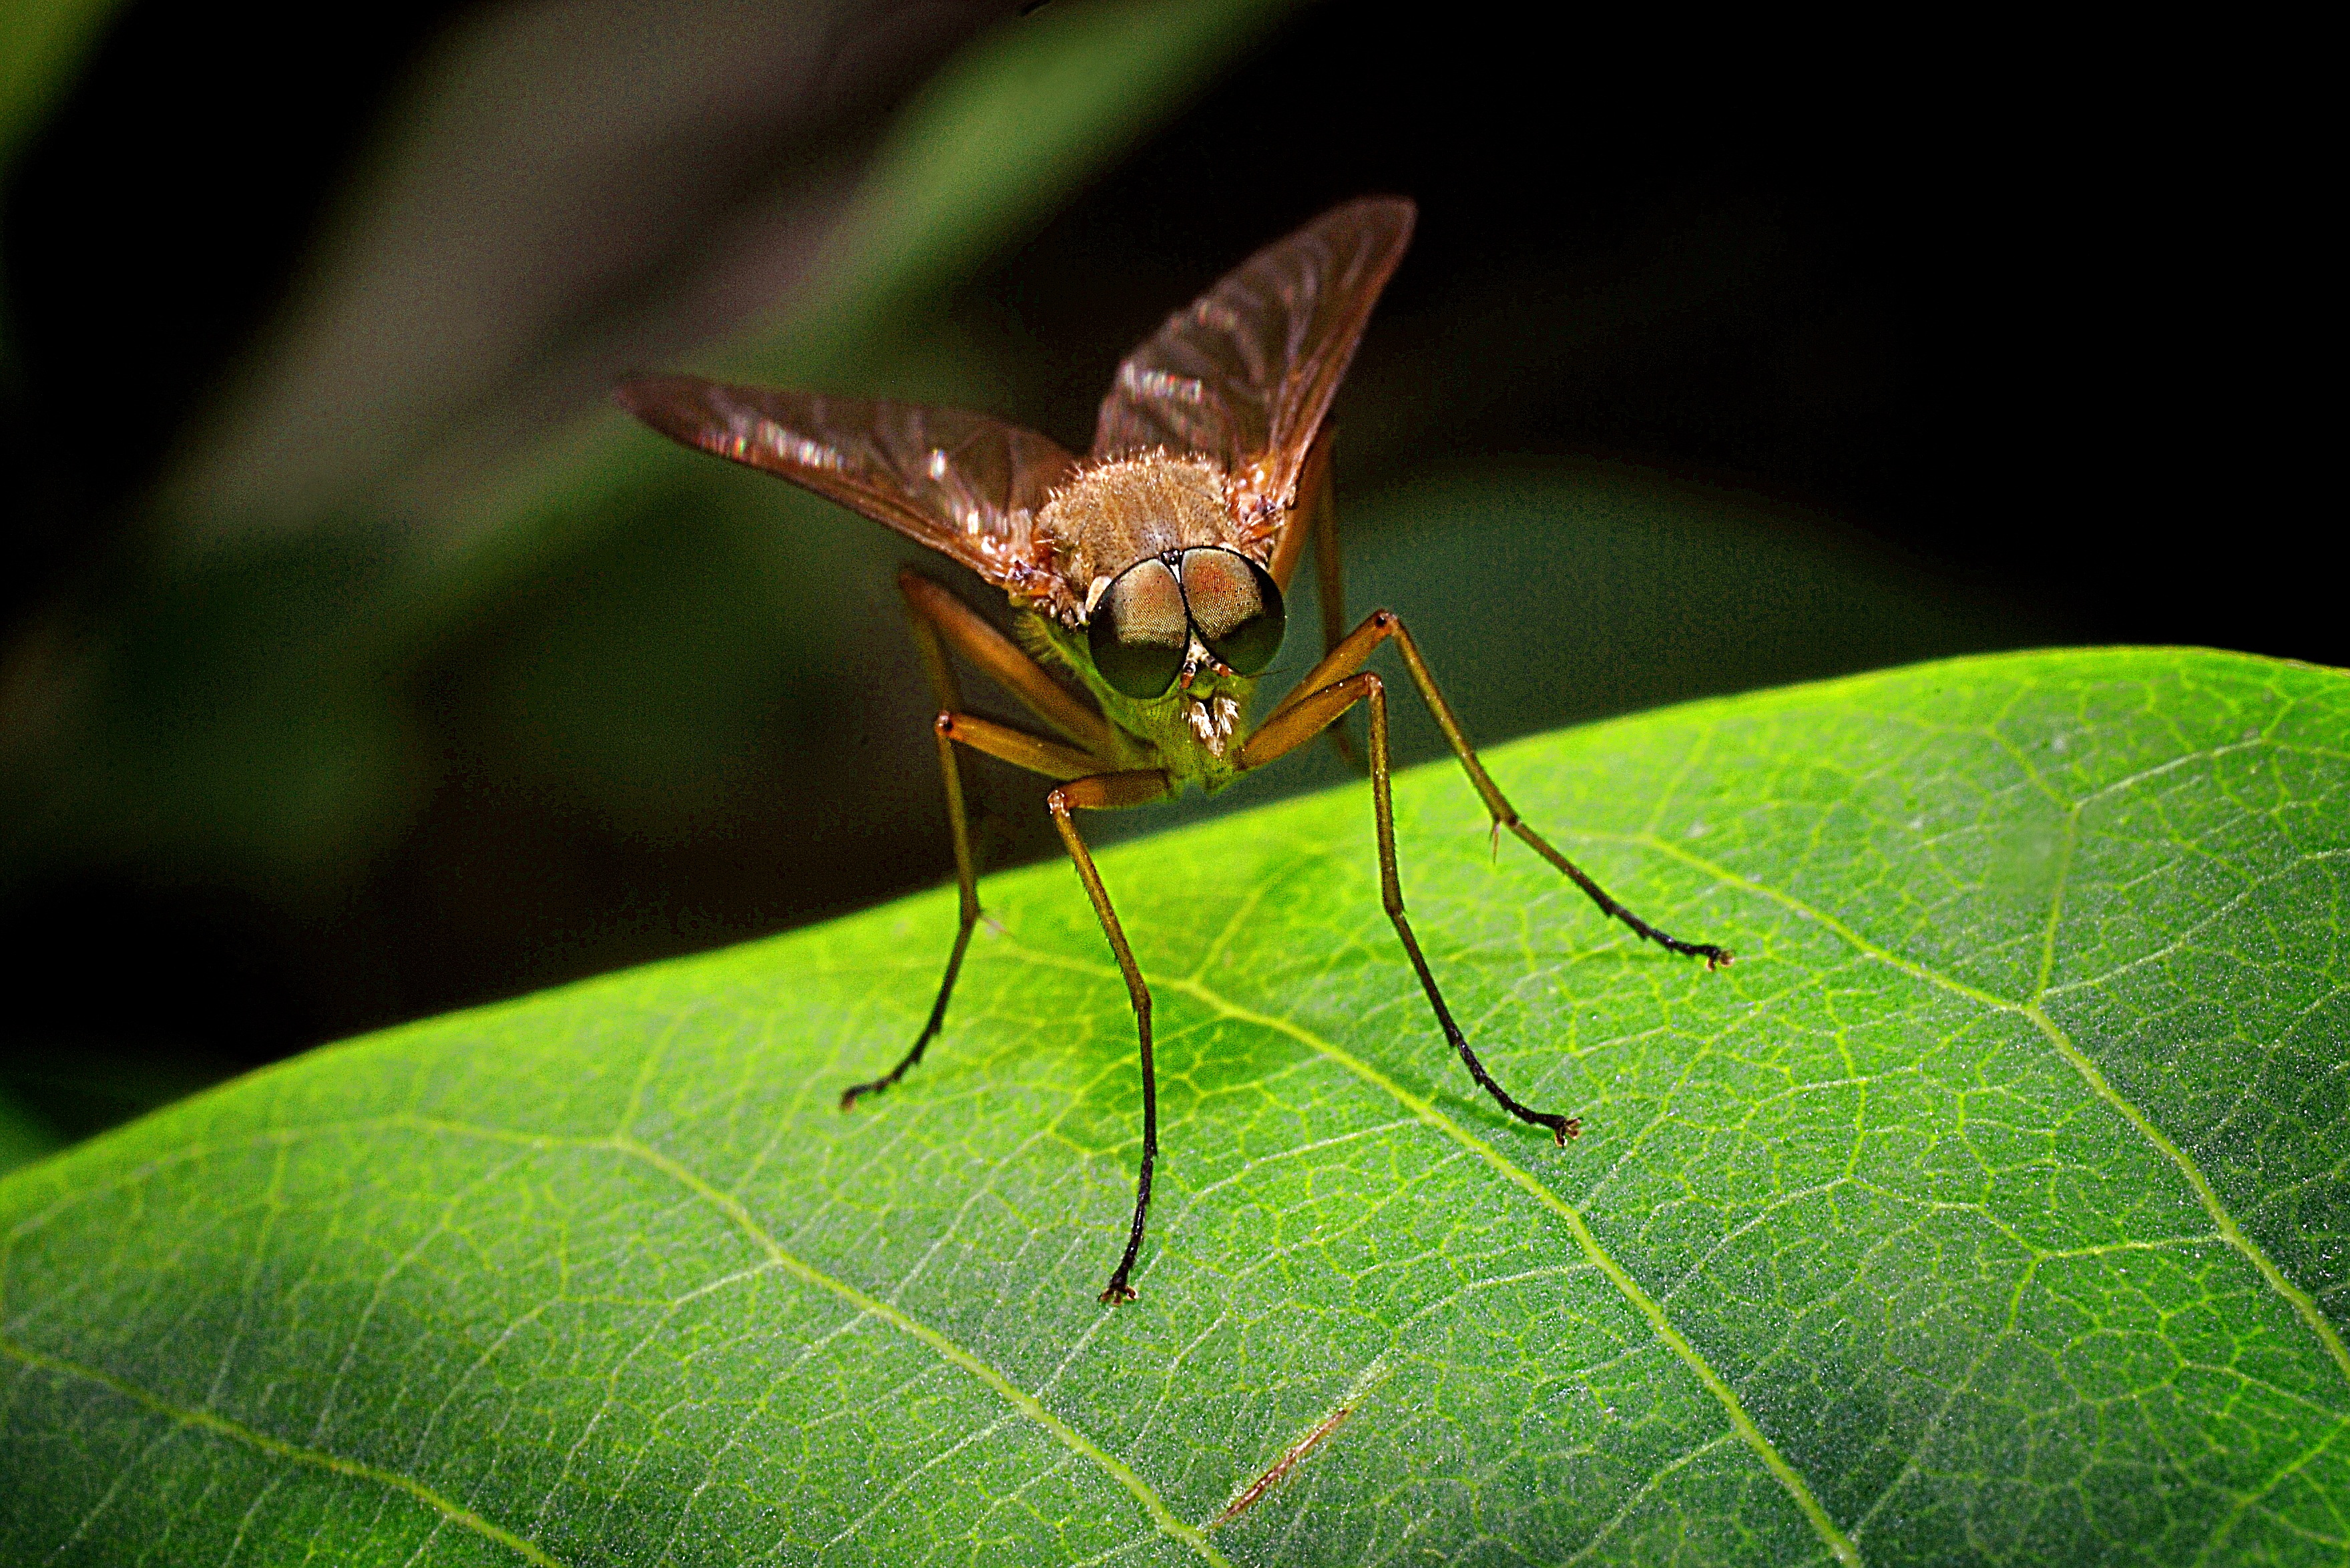
nature, wing, photography, leaf, flower, fly, green, insect, macro, butterfly, closeup, flora, fauna, invertebrate, close up, macro photography, arthropod, mucha, plant stem